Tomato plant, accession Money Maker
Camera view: horizontal (90 deg, fisheye); turntable rotation: 180 degrees
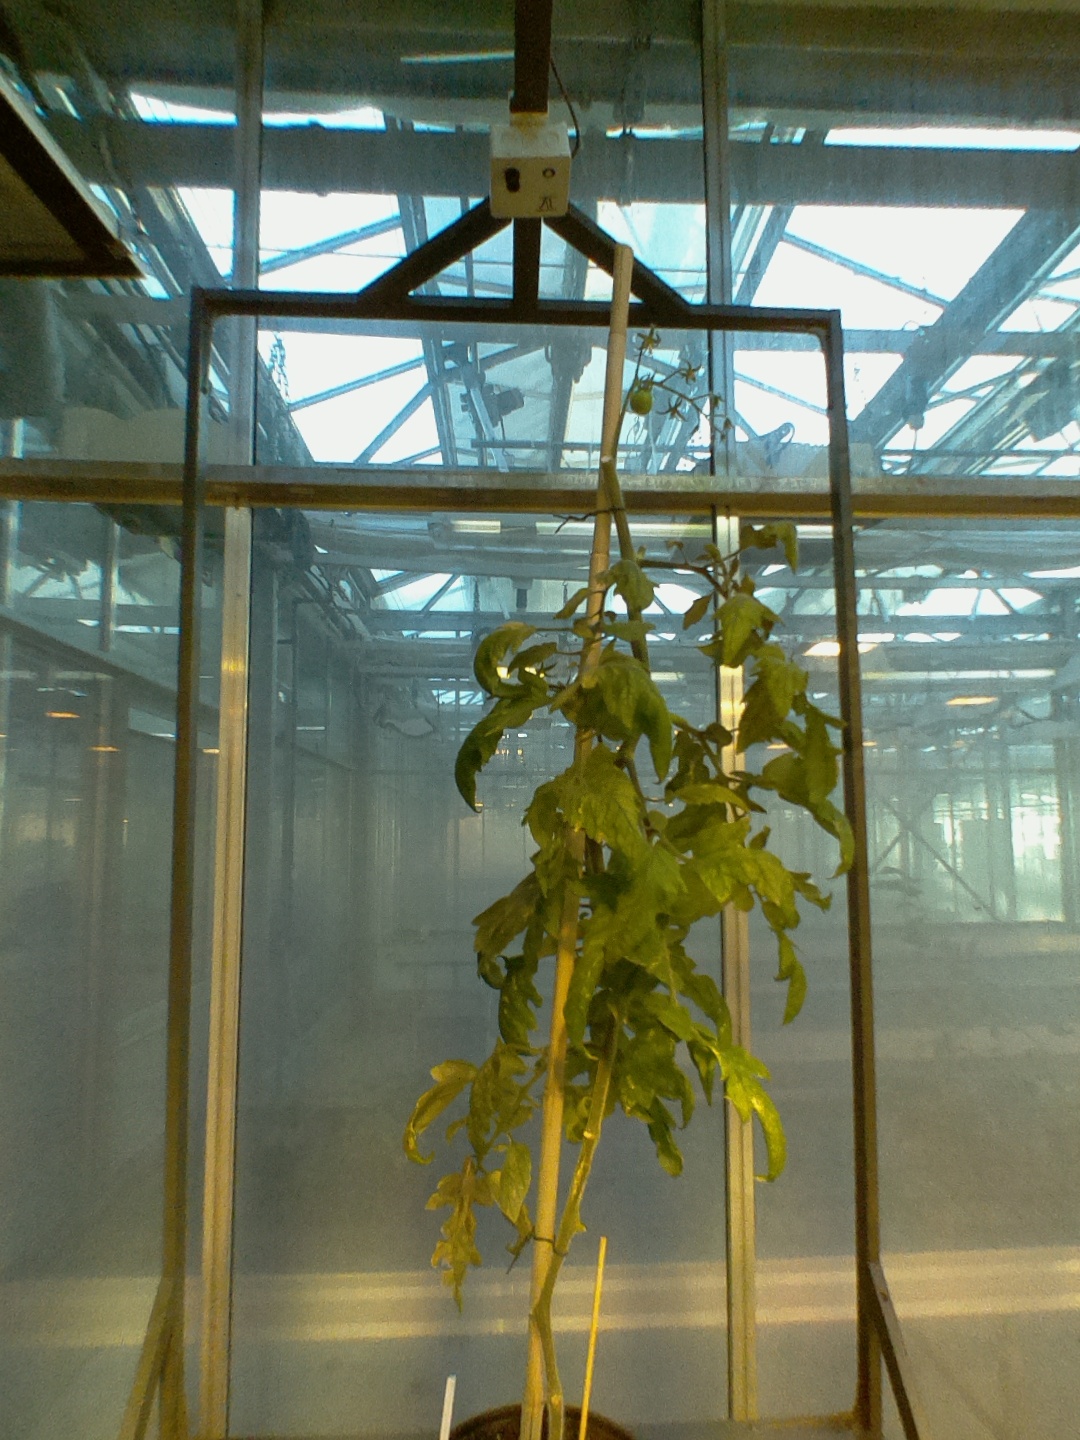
BBCH growth stage 76: 60%-70% of final fruit size